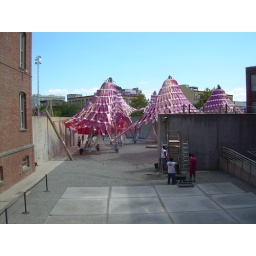
those pink things squirted water and had netted hammock-like contraptions underneath for relaxation purposes.